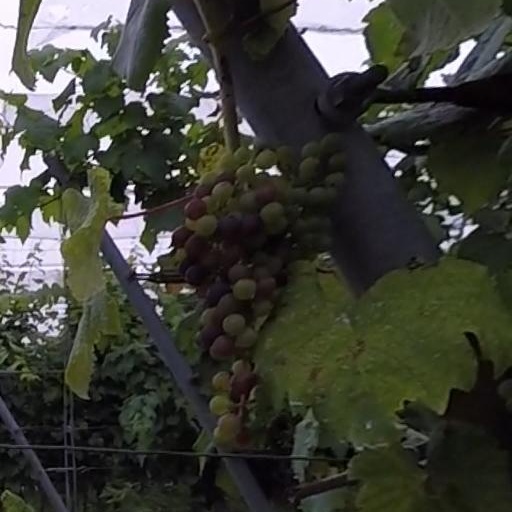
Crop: grape